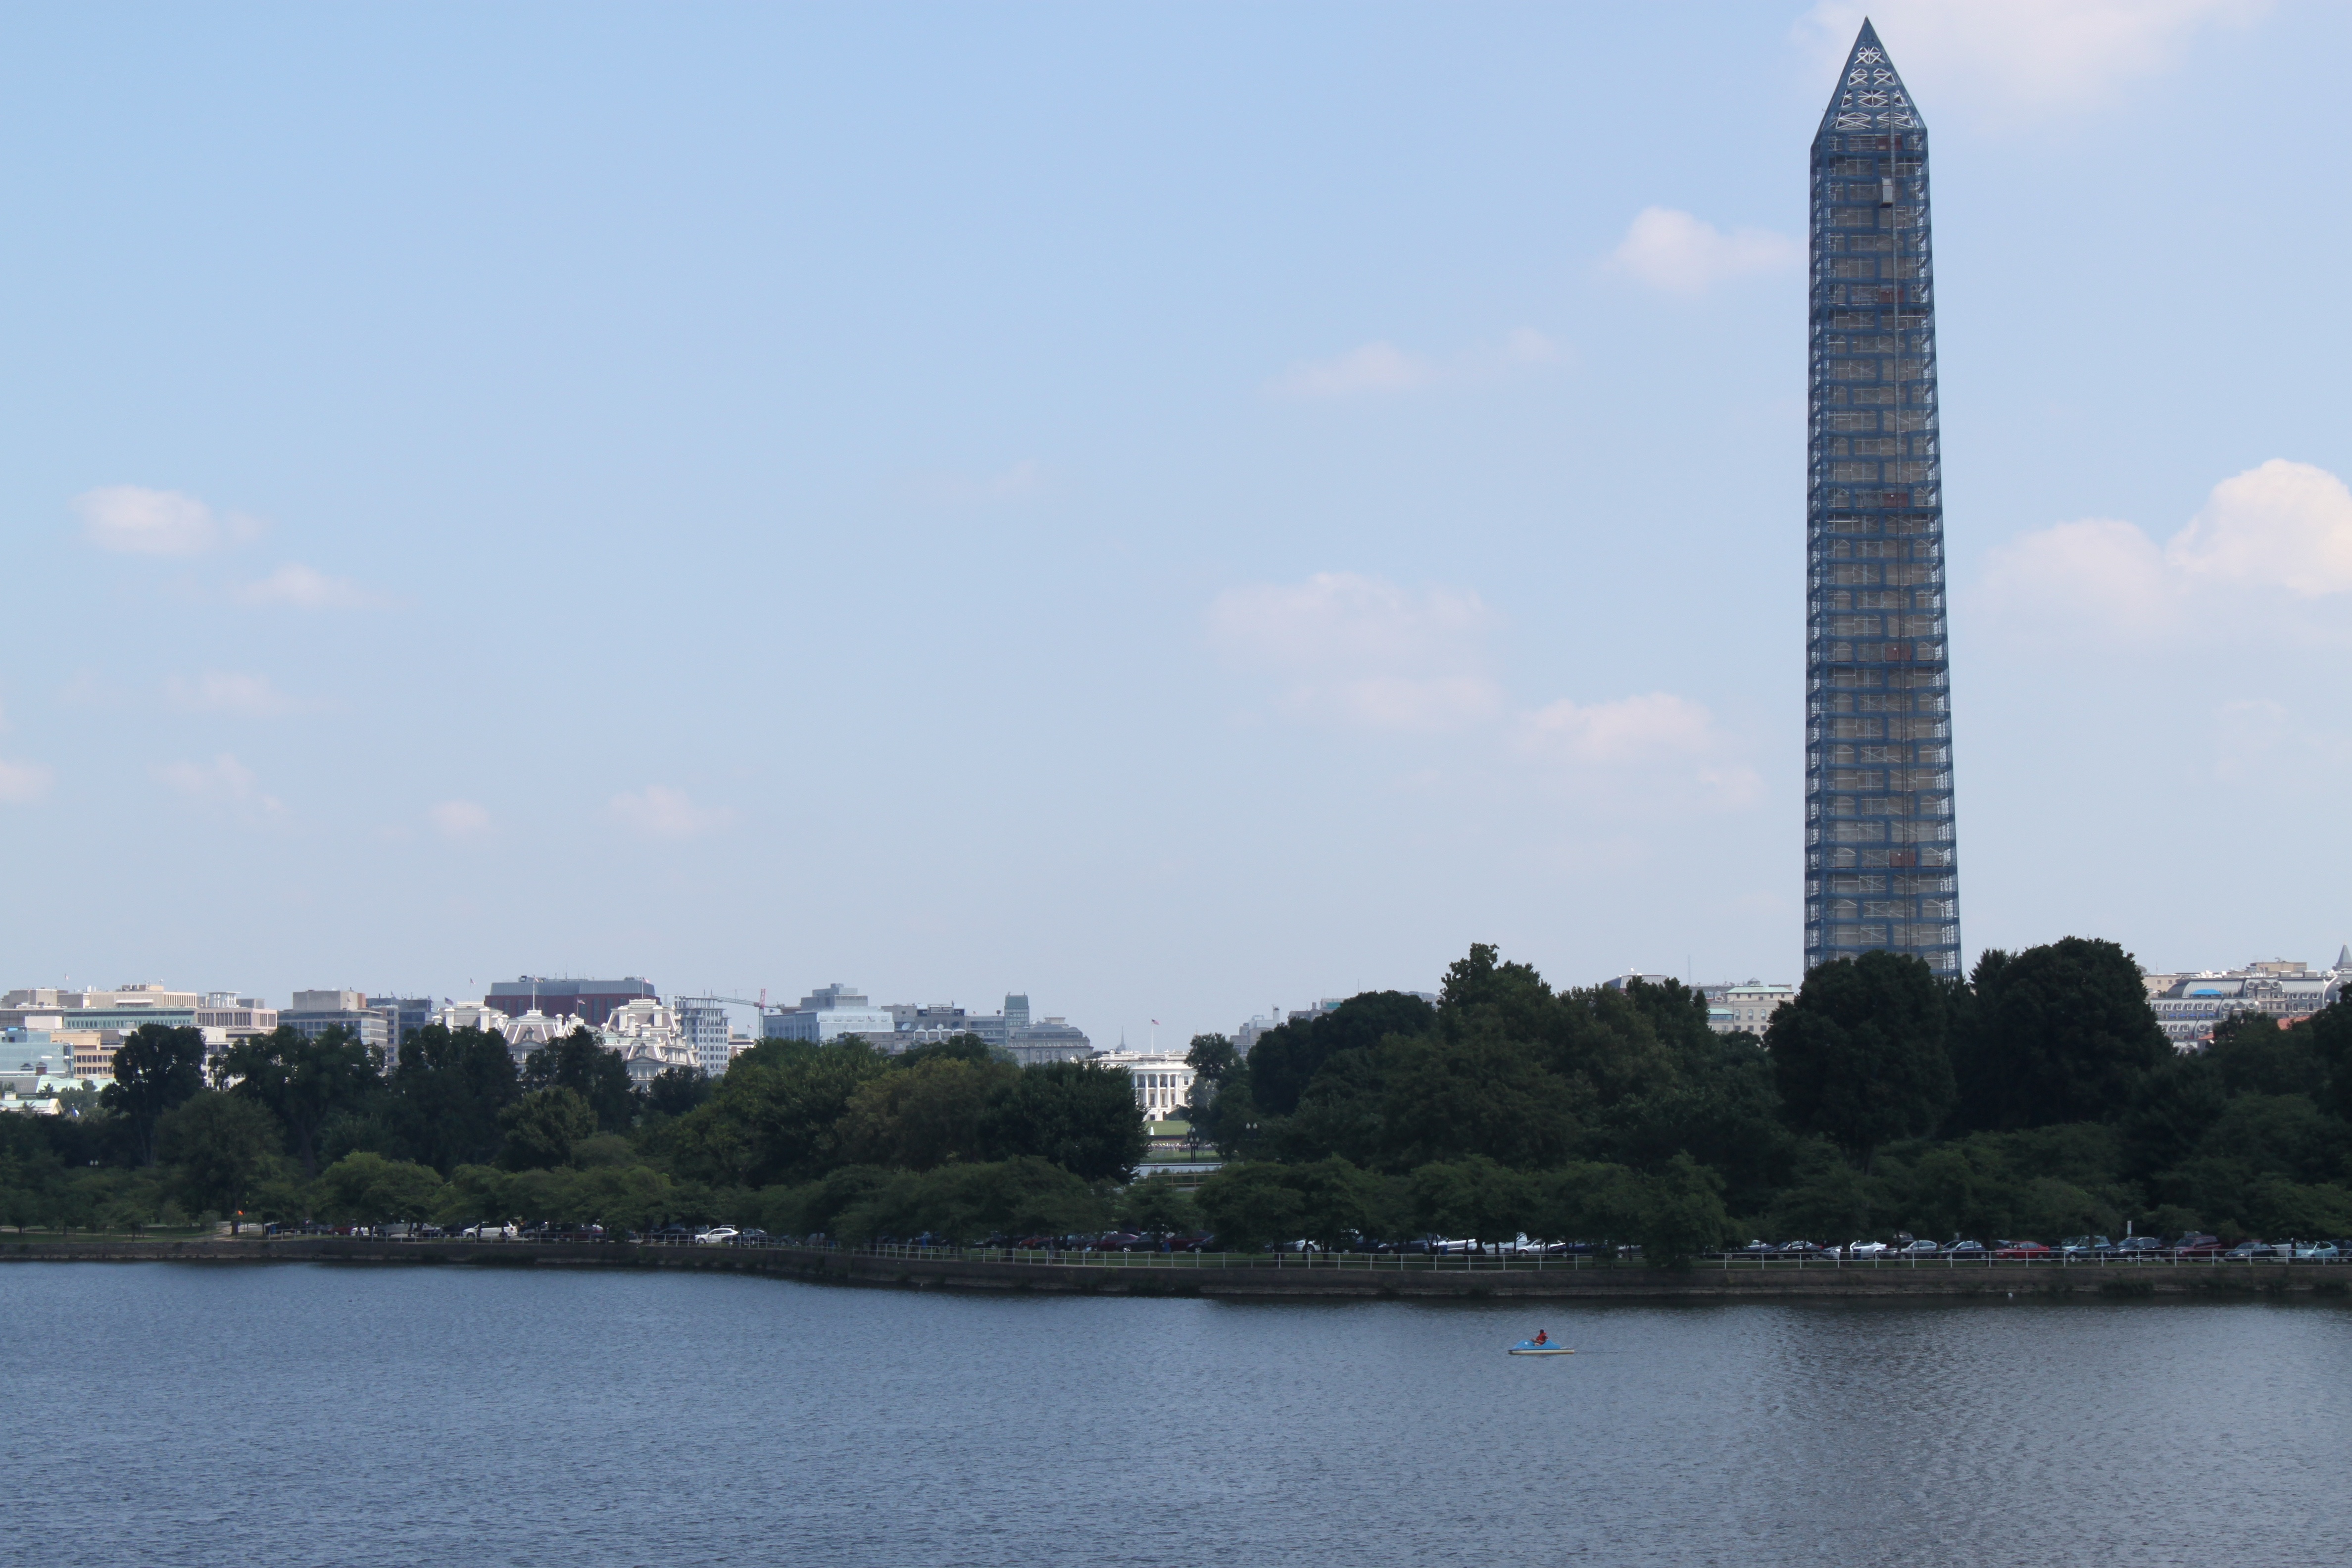
landscape, skyline, skyscraper, river, monument, reflection, tower, landmark, reservoir, washington, dc, obelisk, reconstruction, lincoln memorial